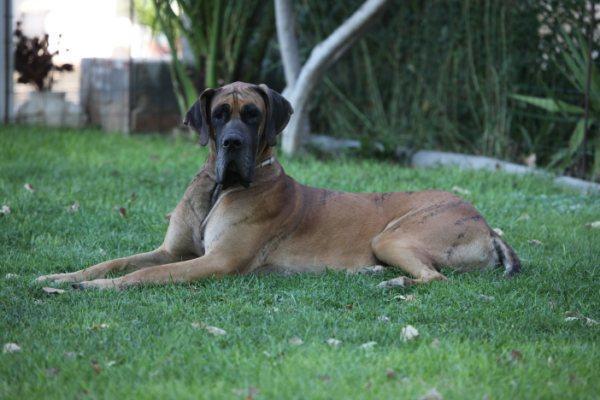
Great_Dane